Industry and the Eglinton Castle estate

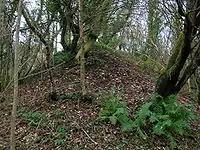
Fergushill no 26 pit bing

The Earls demanded extremely high rents for their coal mines and they did not work the Fergushill pits as they were required for the 'use of the House of Eglinton'. This policy may have been to conserve their coal supplies and it resulted in high prices and a shortage.